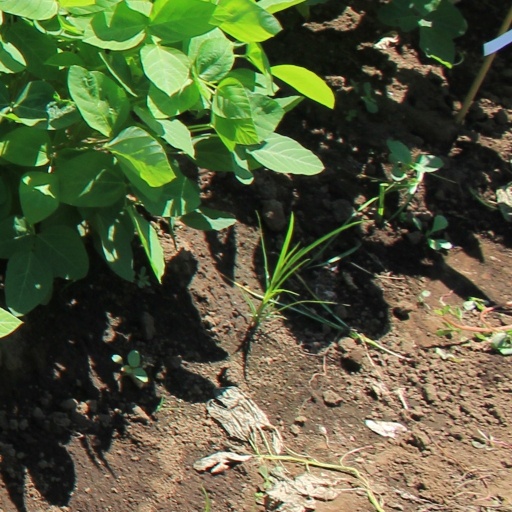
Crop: soybean